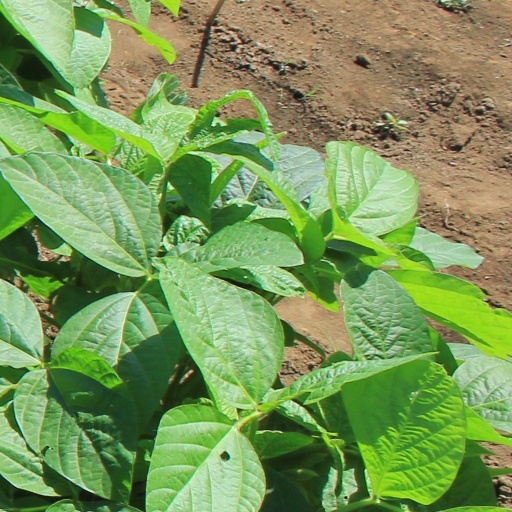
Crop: soybean